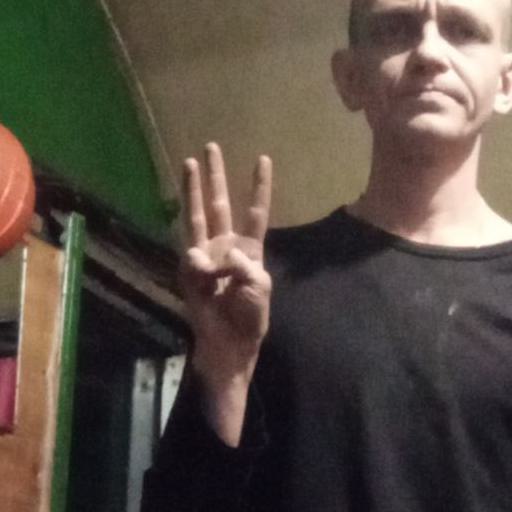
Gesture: three